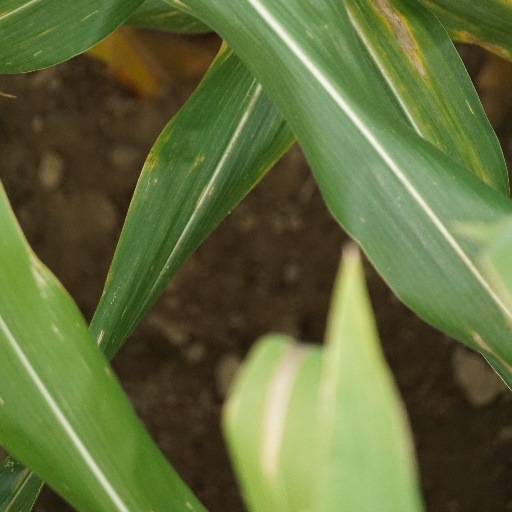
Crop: maize; corn